You May Now Kiss the... Uh... Guy Who Receives

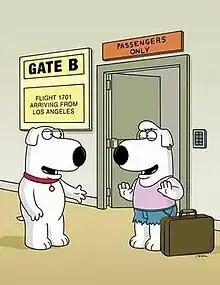
Promotional image, featuring Brian and his gay cousin Jasper at the airport.

"You May Now Kiss the... Uh... Guy Who Receives" is the 25th episode of the fourth season of "Family Guy". The episode originally aired on April 30, 2006, on Fox. In the episode, Brian's gay cousin Jasper comes to Quahog with his boyfriend Ricardo to get married. Mayor Adam West tries to ban same-sex marriage to divert attention from a bad investment he made with the taxpayers' money. Brian fights for gay marriage and ends up taking Mayor West hostage to get his view across.